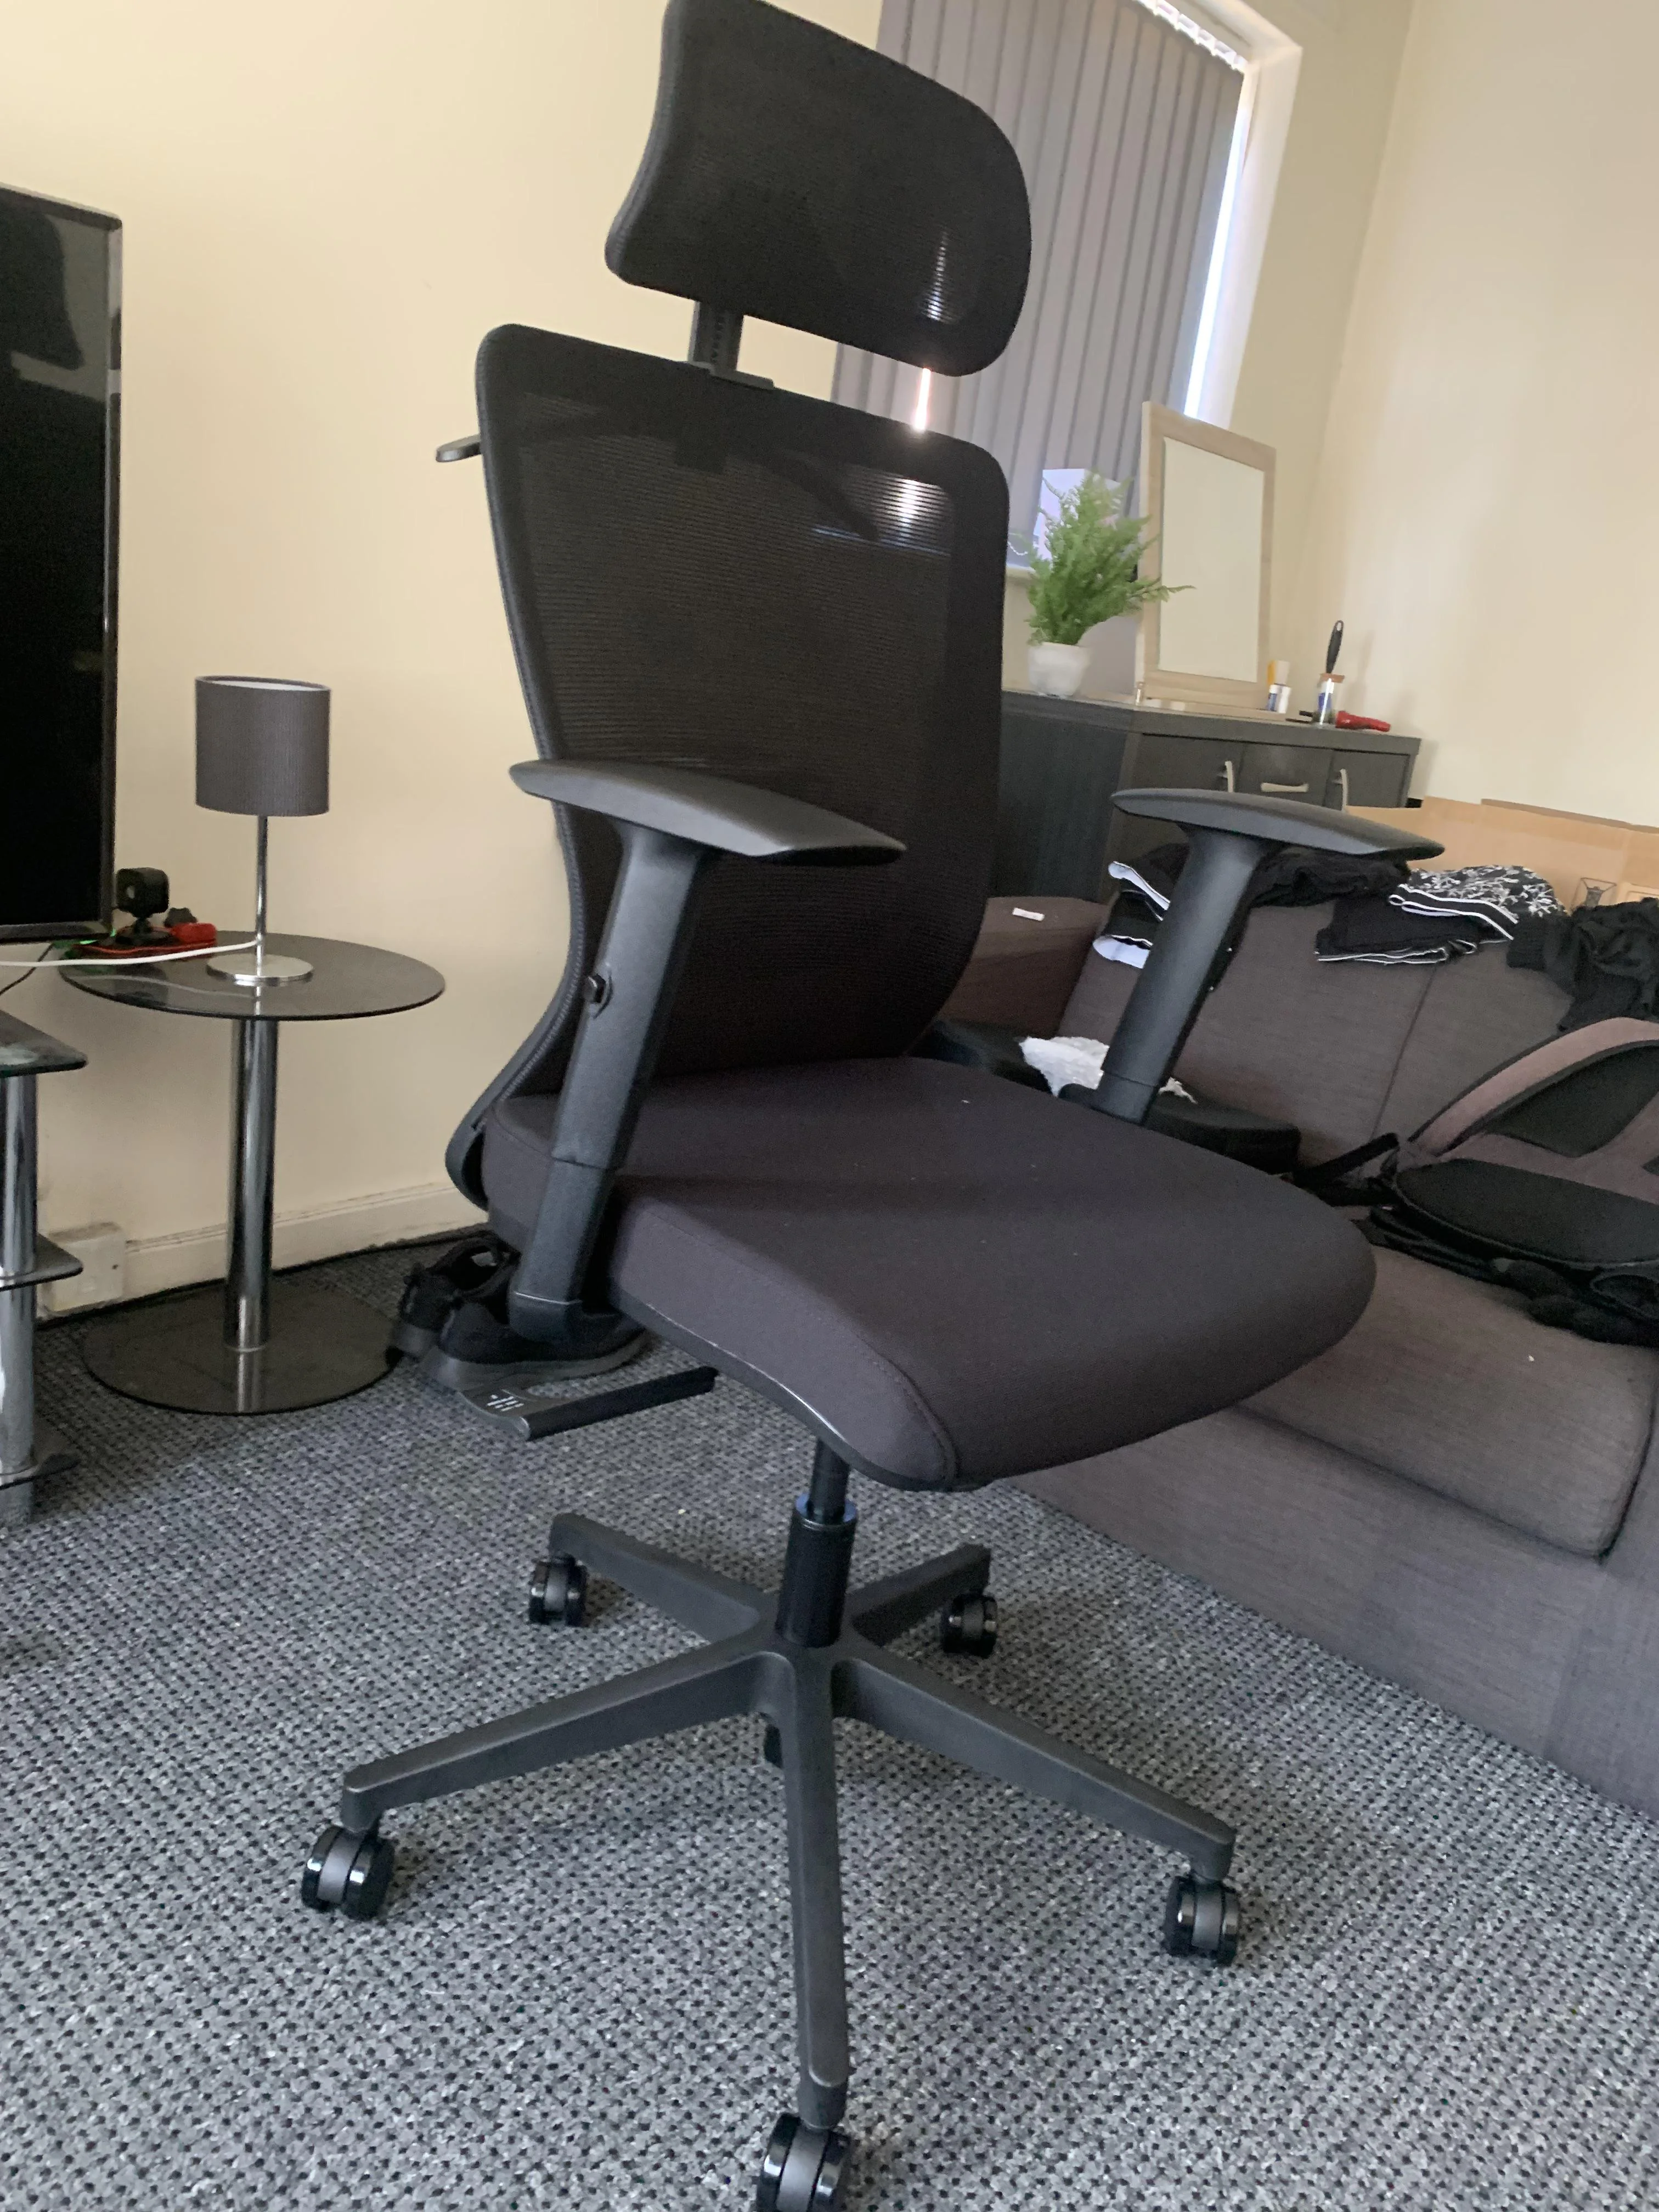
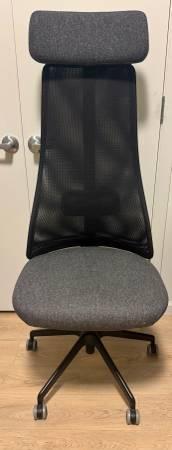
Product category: items_chair
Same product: no